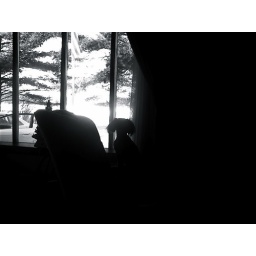
My uncles dog was by that window for what seemed like for ever.